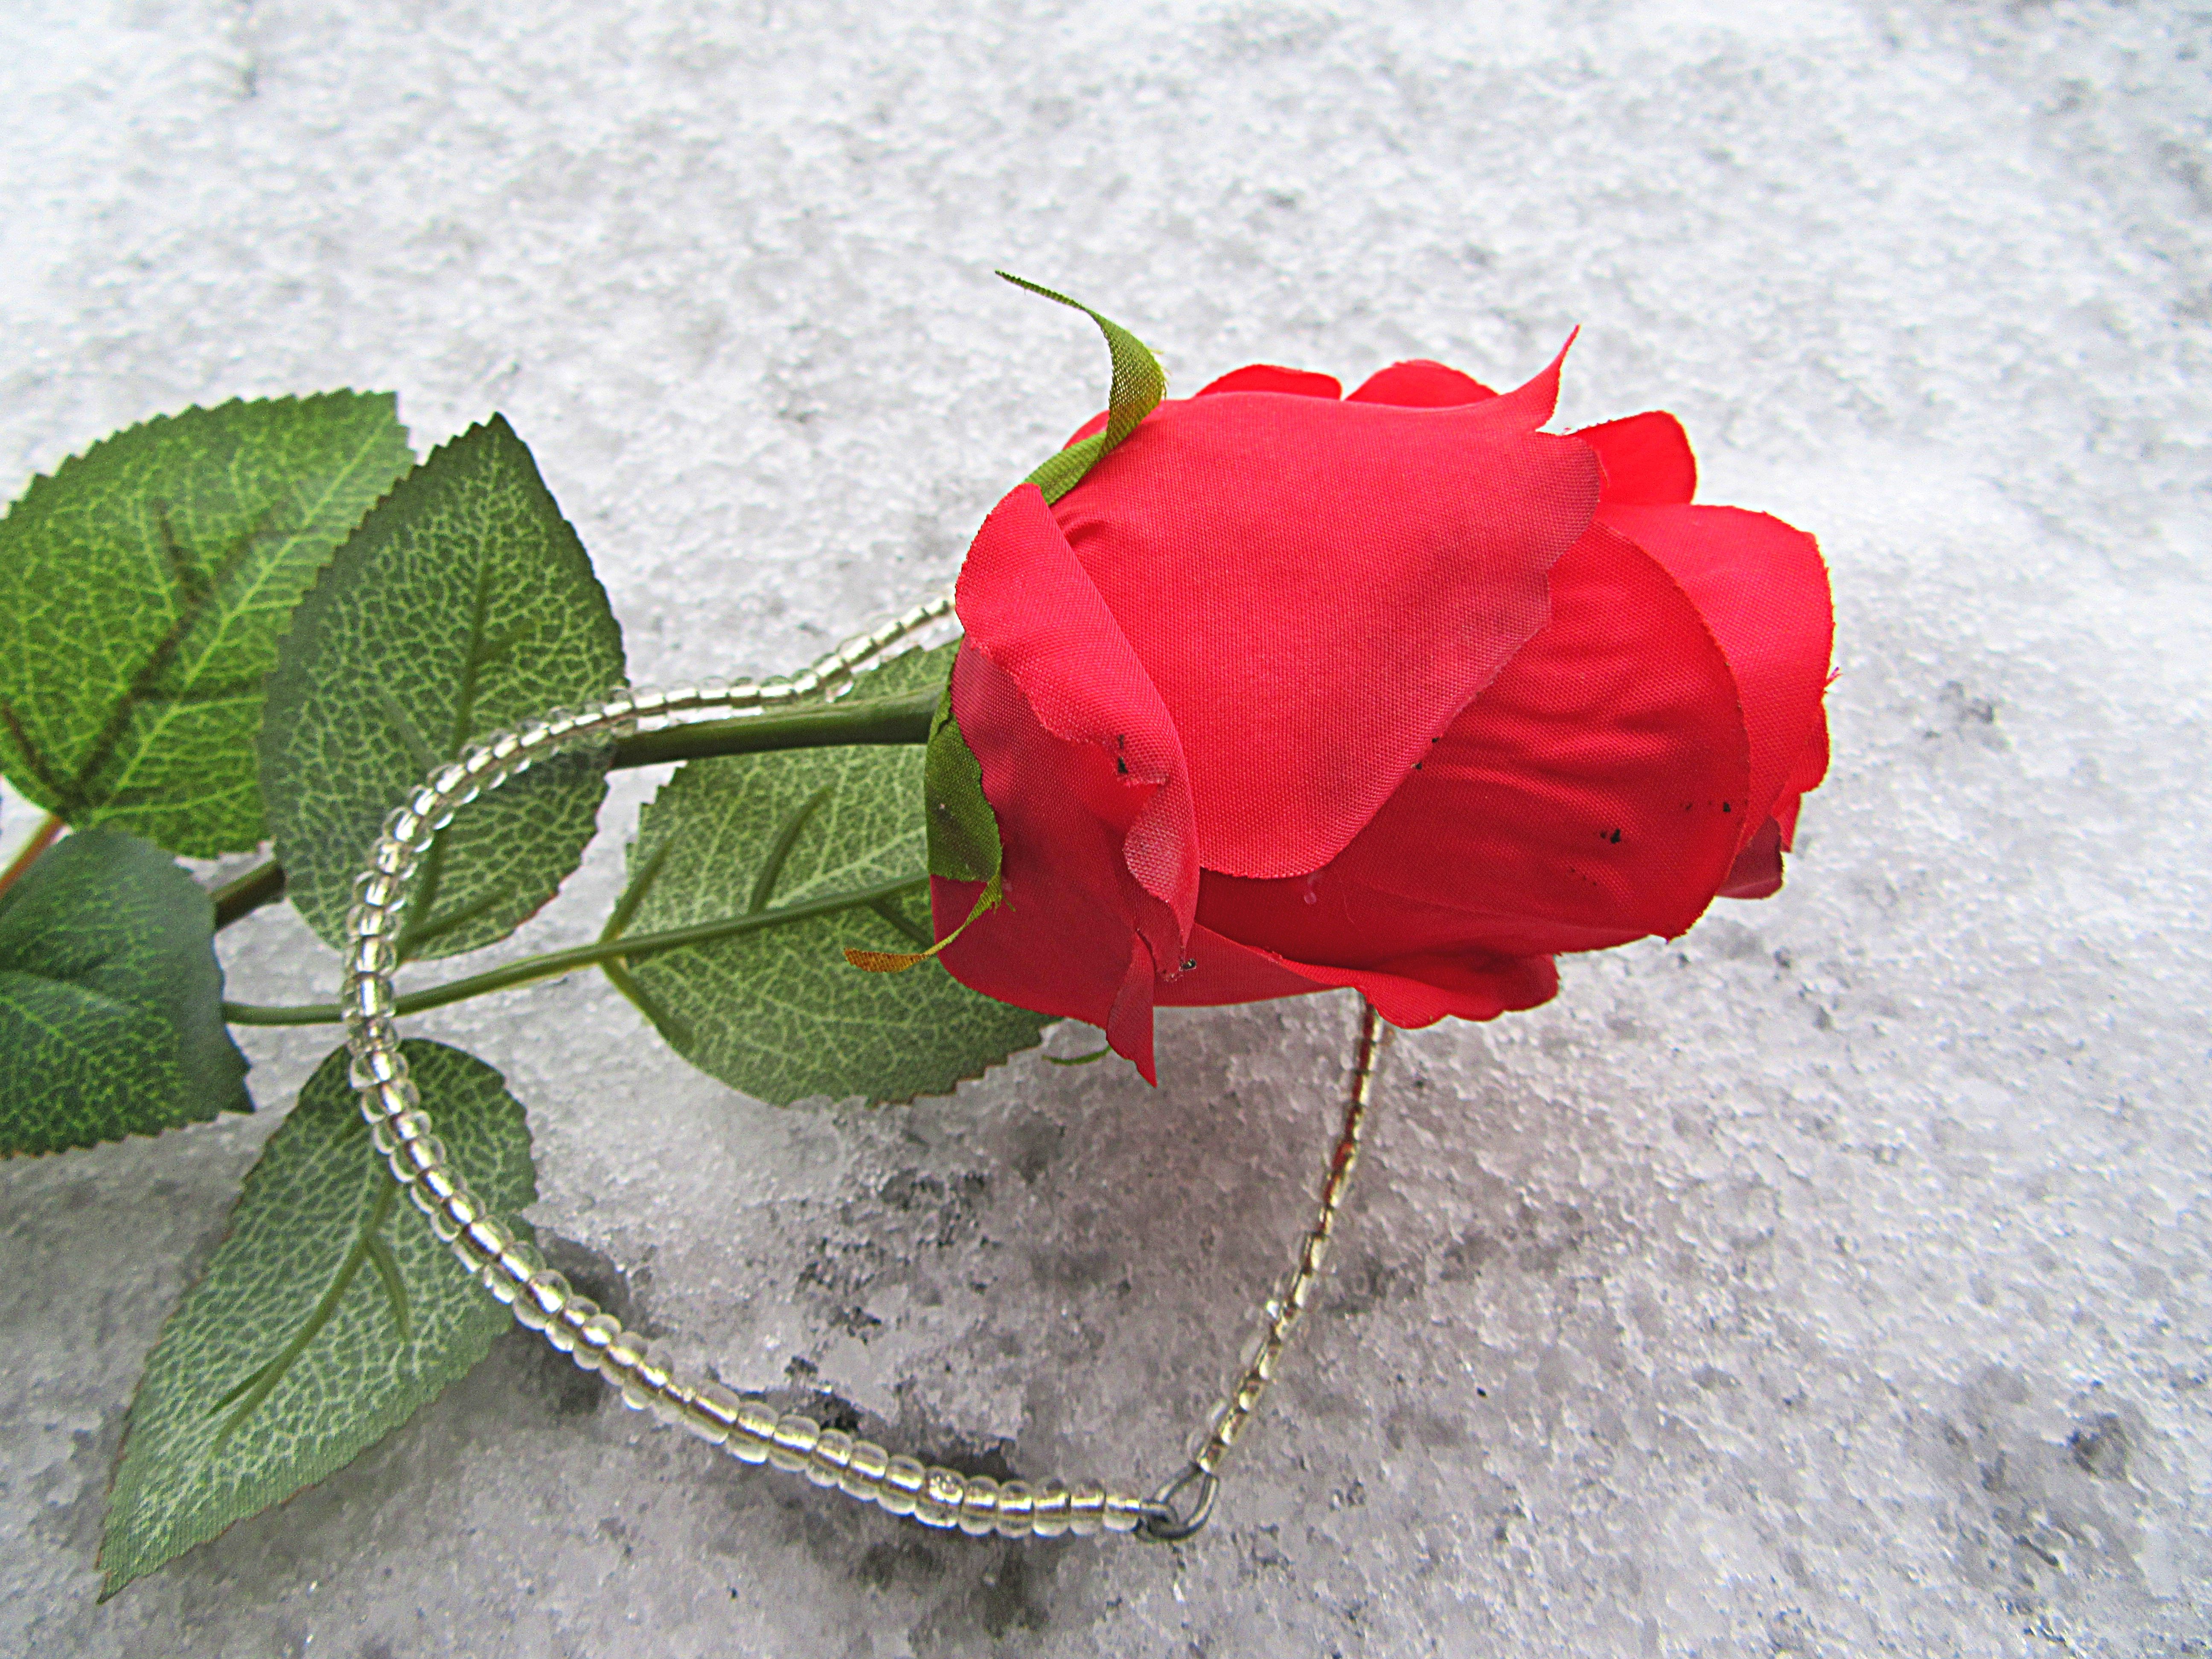
snow, plant, flower, petal, love, rose, decoration, red, romance, flora, still life, heart shape, commemorate, valentine, floristry, the heart of, flowering plant, garden roses, rose family, in love, cut flowers, artificial flower, china rose, plant stem, rosa centifolia, rose order, flower arranging